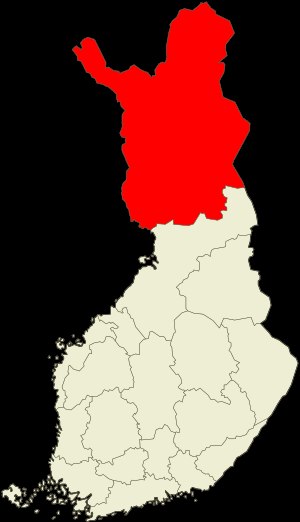
Lapin maakunta
Finlands landskaber med Lappi fremhævet.
Lapin maakunta er et landskab i det nordlige Finland, som er geografisk sammenfaldende med Laplands len. En del af området udgøres af det historiske landskab af samme navn.